Groupe Salins

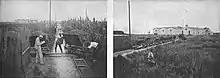
Exploitation of the vineyard of the company around 1920

In 1960, the group acquired the "Société salinière de l'Ouest", the main distributor of salts from the western region, thus controlling two-thirds of the market for Guérande salts. In 1968, it merged with the "Société Salinière de l'Est et du Sud-Ouest" and the saltworks in Dax (Landes), giving rise to the Compagnie de Salins du Midi et des Salines de l'Est (CSME), a national-scale group.